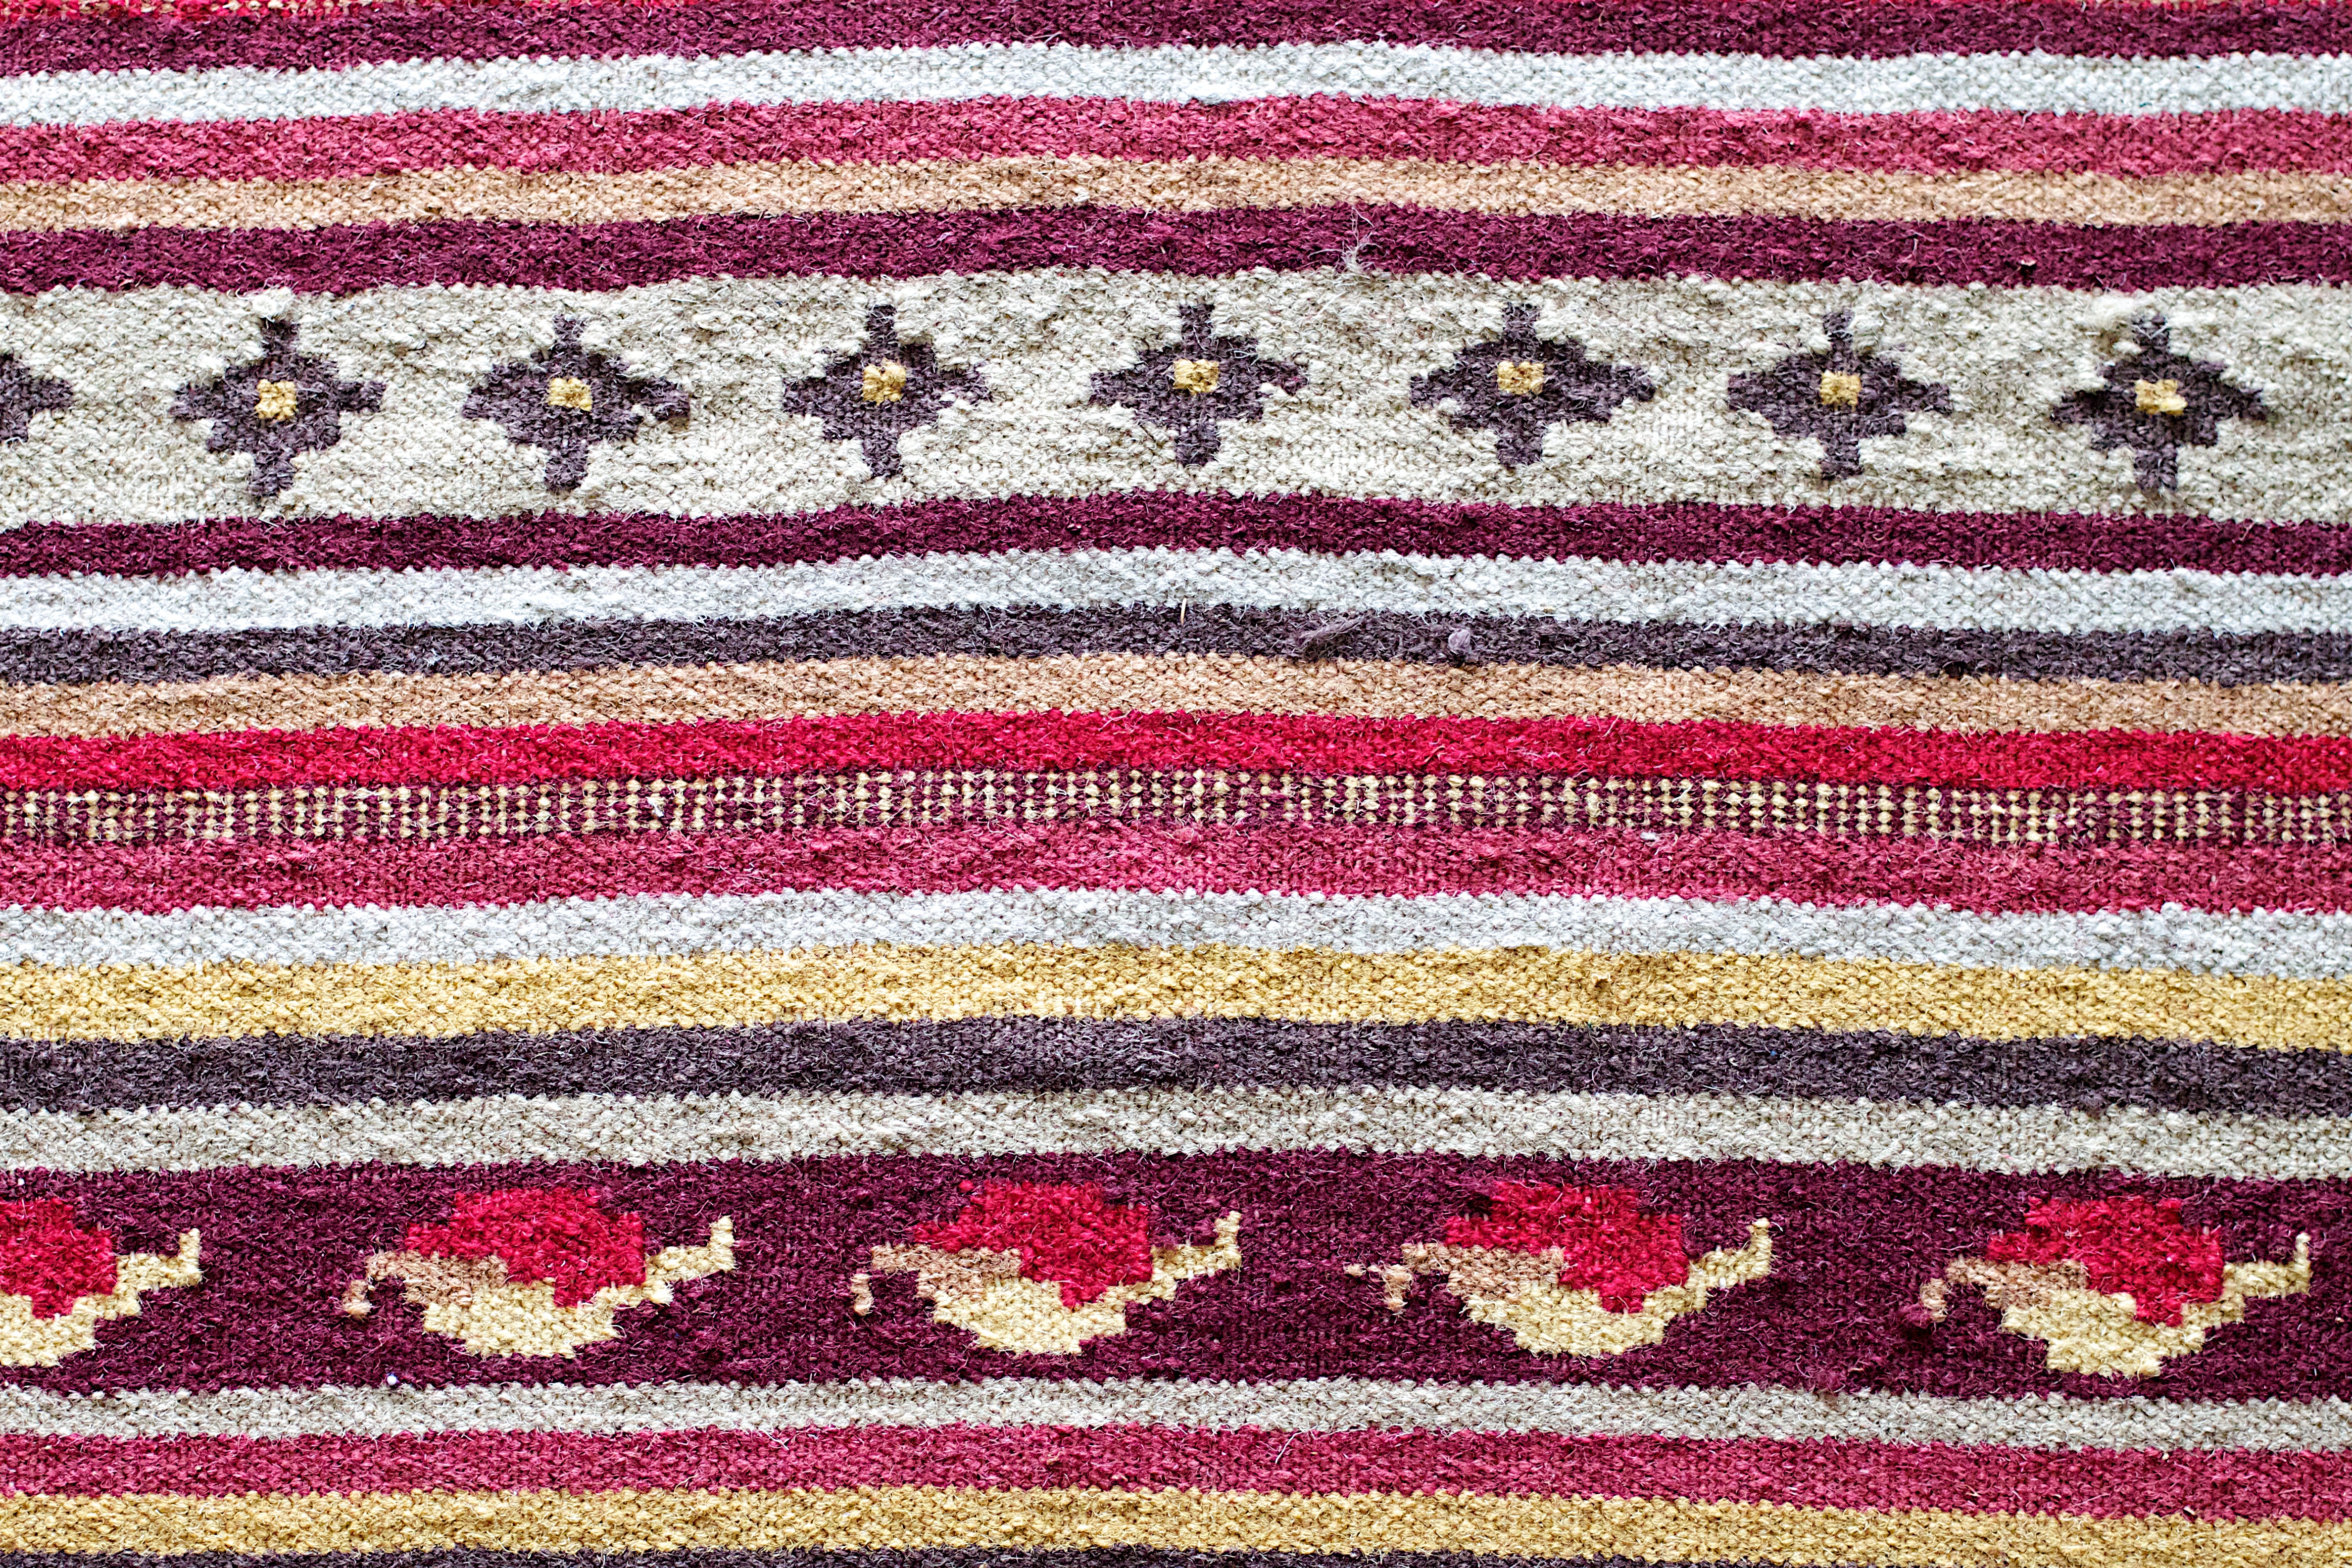
pattern, clothing, wool, material, textile, art, design, carpet, tapestry, magenta, canonef50mmf14usm, maroon, flooring